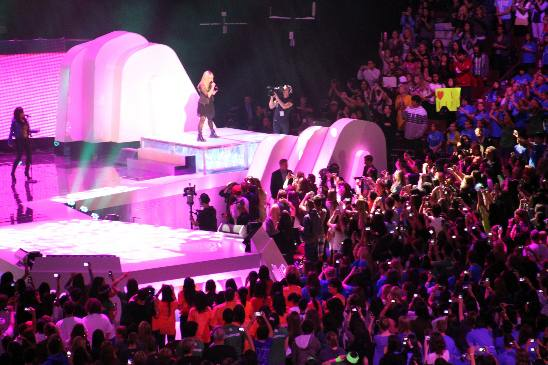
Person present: Yes